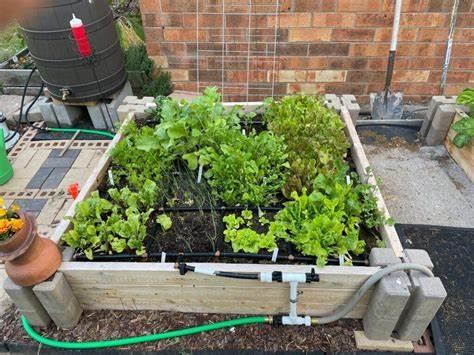
Hili ni kilimo ya [cs] hydroponic [cs].Inaonyesha bustani iliyoinuliwa yenye mimea mbalimbali.Bustani hii inaonyesha mfumo wa umwagiliaji wa matone na pia kuna bomba la kijani linaloelekea chini ya bustani.Nyuma ya bustani,kuna ukuta wa matofali na chungu cha maua upande wa kushoto.